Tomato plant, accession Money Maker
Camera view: horizontal (90 deg, fisheye); turntable rotation: 90 degrees
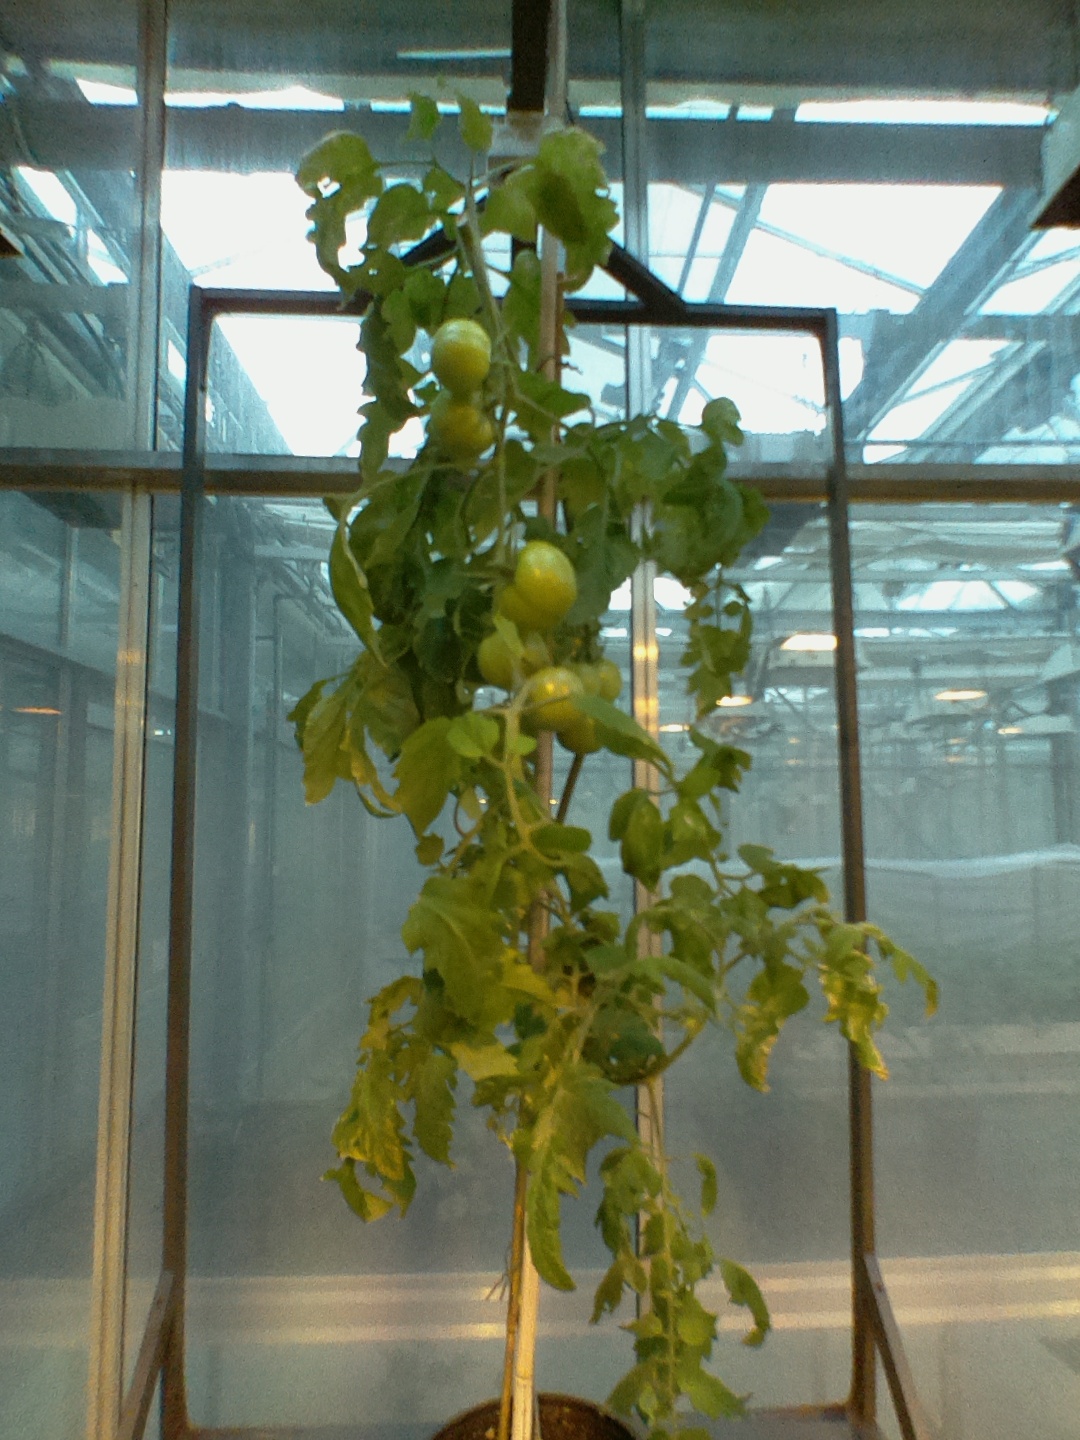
BBCH growth stage 78: 80% -90% of final fruit size